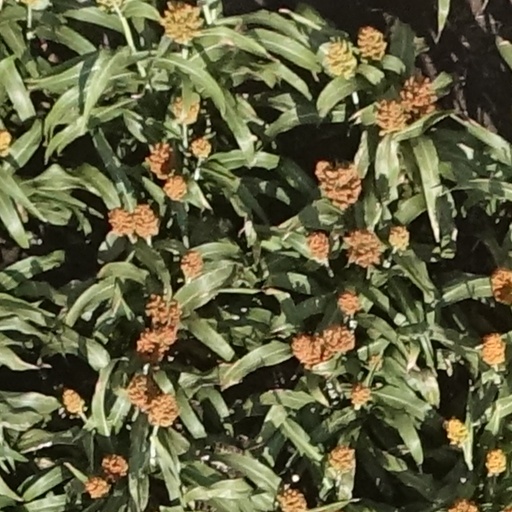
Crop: sorghum